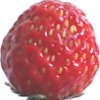
Label: strawberry